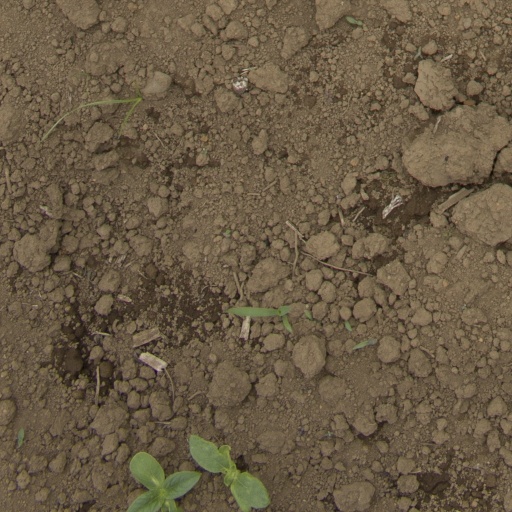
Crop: Jerusalem artichoke